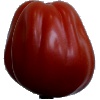
Label: Tomato Heart 1